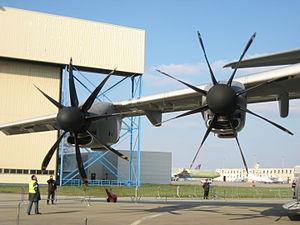
Premier atterrissage de l'A400M à l'éroport de Toulouse-Blagnac, le 9 mars 2010